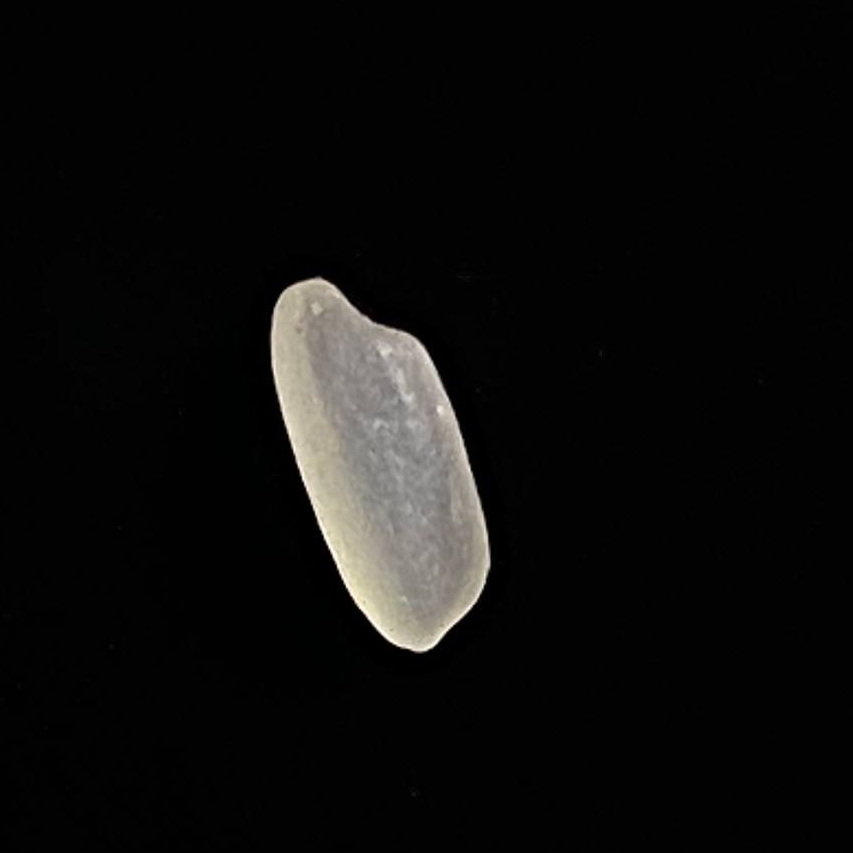
Rice variety: Gutisharna